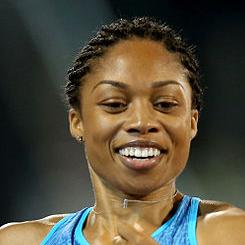
Age: 29